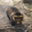
Label: bear